Chronicle Publishing Company

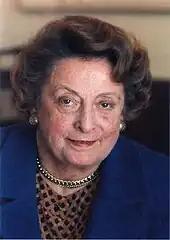
Nan Tucker McEvoy

As late as 1993, Nan Tucker McEvoy, granddaughter of "San Francisco Chronicle" founder M. H. de Young and chair of Chronicle Publishing Company's board of directors, declined an offer of $800 million made by Hearst Corporation for Chronicle Publishing. She told "Editor & Publisher" that the sale of the "San Francisco Chronicle" would take place "over [her] dead body", and was widely quoted. However, with the growing consolidation of print and broadcast media in the 1990s, the other shareholding heirs of the de Young family decided to sell the assets of CPC in 1999 when the consolidation trend in the United States was at its peak.